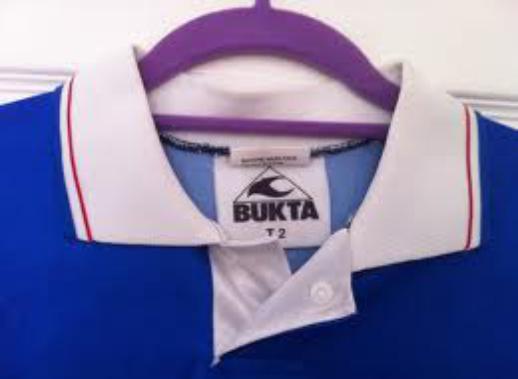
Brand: bukta
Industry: Clothes